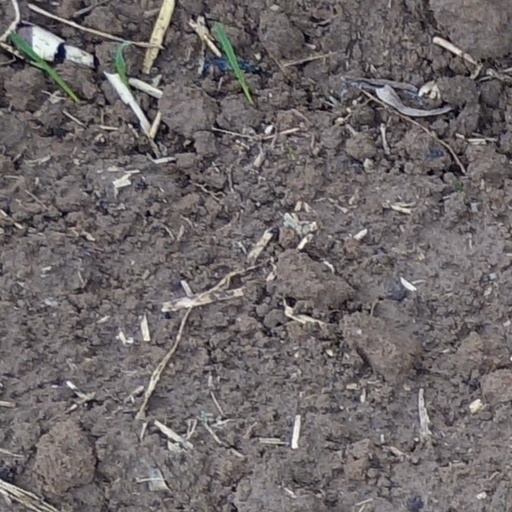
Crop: wheat